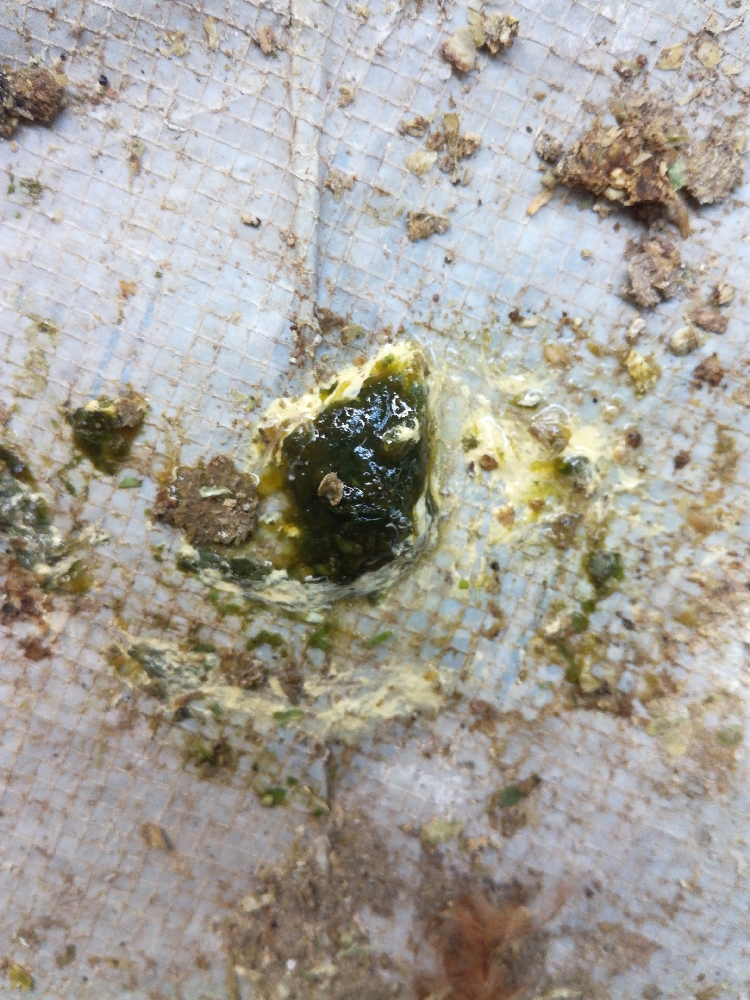
PCR-confirmed diagnosis: Newcastle disease